Mary River (Queensland)

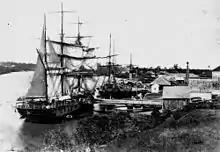
The barque "Maria Ysasi", 1874

The Port of Maryborough was opened in 1847 and in 1859 it was declared a port of entry. In 1856, after the river became unnavigable to larger vessels a new township and port were established. From the 1850s to the end of the century the port was one of Australia's busiest immigration ports. Some authorities called the port "Wide Bay" well into the 1860s.